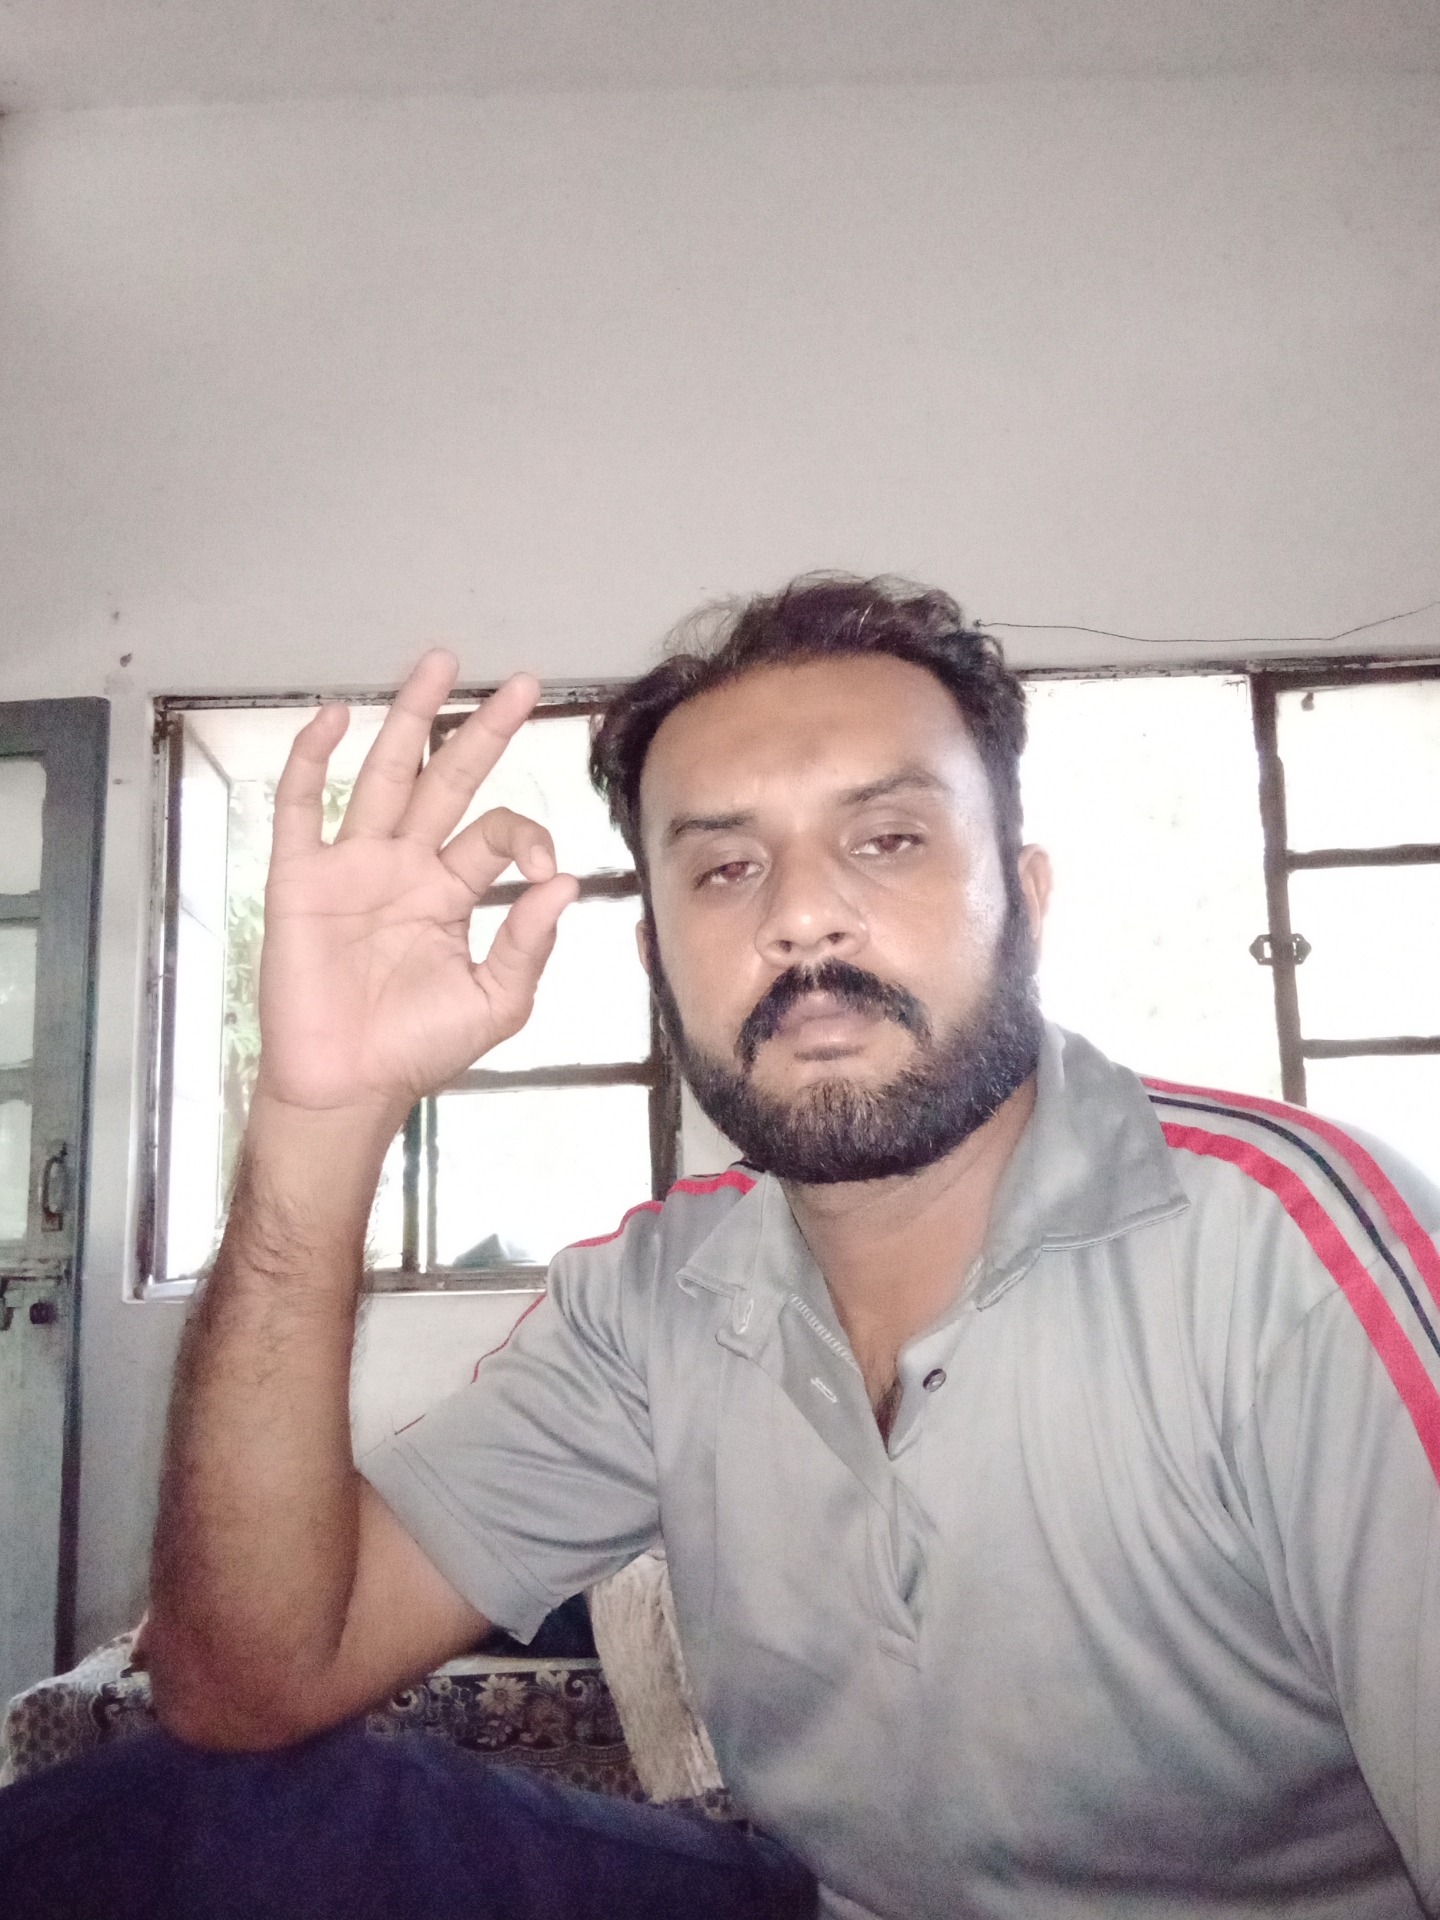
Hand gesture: ok